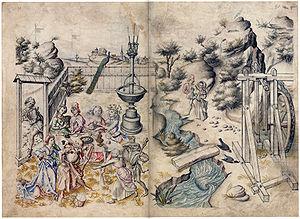
Le Maître du Livre de Raison ou Maître du Cabinet d'Amsterdam, est un graveur anonyme travaillant dans le sud de l'Allemagne à la fin du XVᵉ siècle. Il a gravé de nombreuses xylographies et inaugure la technique de la pointe sèche pour graver le métal.